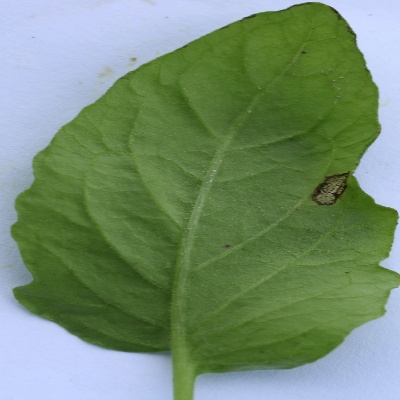
Crop: Tomato
Condition: septoria leaf spot